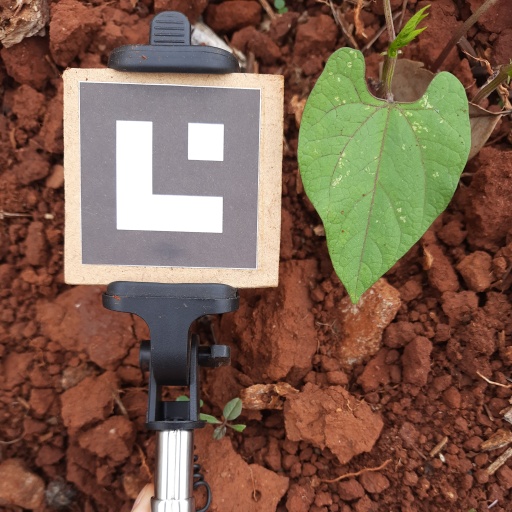
Observations: wavy surface, no eating holes, under shade